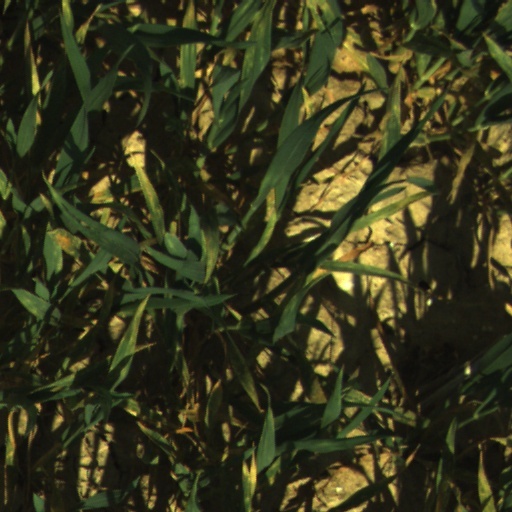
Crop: wheat